Maryville Alcoa Greenway

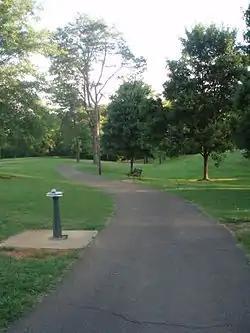
Maryville Alcoa Greenway at Springbrook Park

The Maryville Alcoa Greenway is a cooperative effort by the two cities and Blount County, Tennessee to connect existing parks with a paved foot and cycle path.